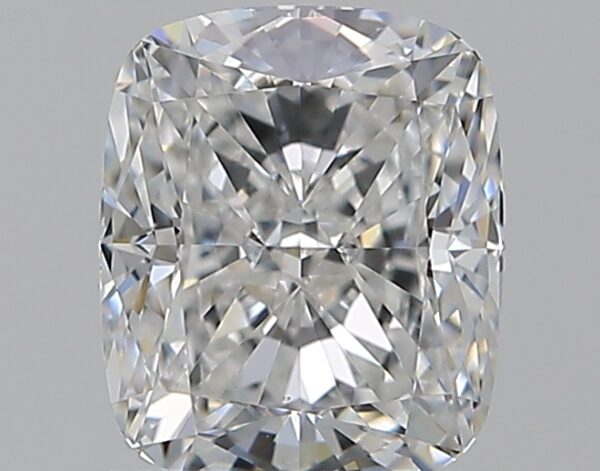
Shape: cushion
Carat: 0.91
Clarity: VVS2
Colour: F
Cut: EX
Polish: EX
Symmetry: EX
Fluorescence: N
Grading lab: GIA
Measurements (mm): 6.01 x 5.04 x 3.5